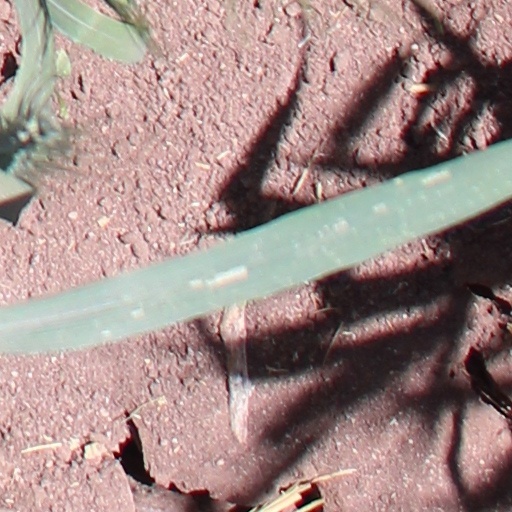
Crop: wheat